Soulcalibur: Broken Destiny

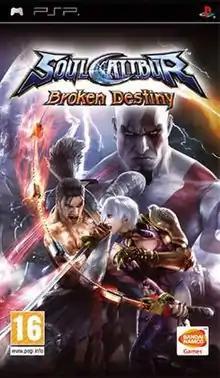
Cover art depicting Kratos in the background, and Mitsurugi and Ivy in the front

Soulcalibur: Broken Destiny is a 2009 fighting game developed by Project Soul and published by Namco Bandai Games for the PlayStation Portable. A spin-off of the "Soulcalibur" series, the game uses many of the features of "Soulcalibur IV", including its character customization mode. One of the goals of the game is "to target beginners and novice players with "Soulcalibur IV"s content". It introduces two new characters to the series: Kratos from the "God of War" series and Dampierre, a new original character. In December 2023, the game was released digitally on PlayStation 4 and PlayStation 5.